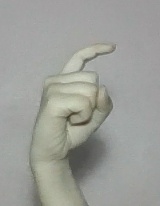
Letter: ra